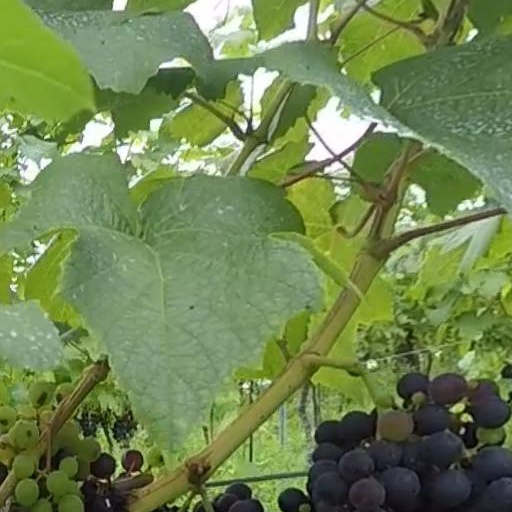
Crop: grape